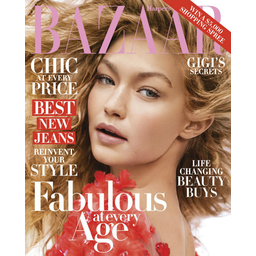
Label: paper